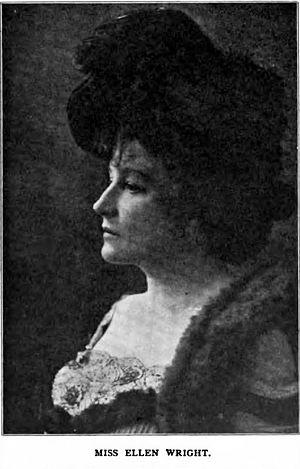
Ellen Riley Wright est une compositrice anglaise de musique pour des chansons populaires.